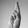
ASL letter: R